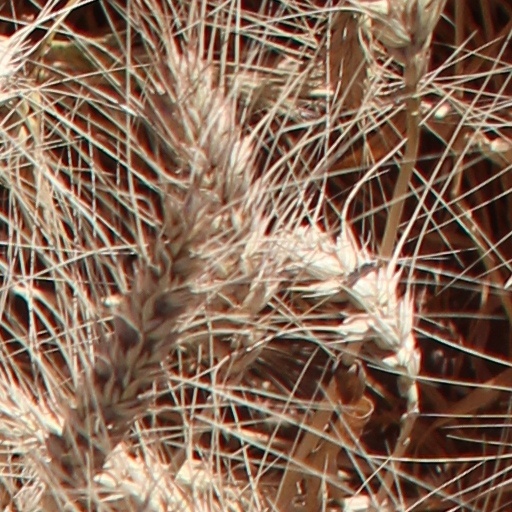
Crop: wheat